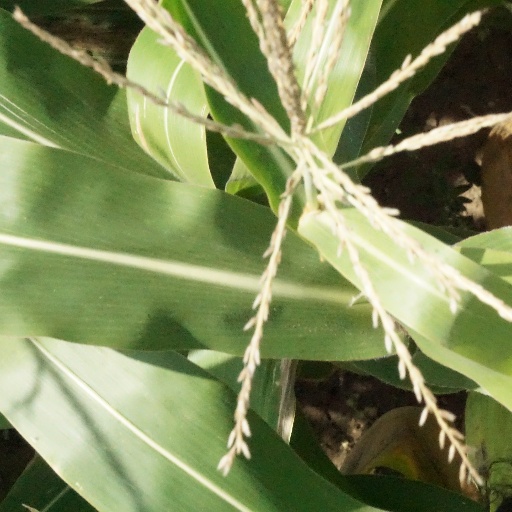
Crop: maize; corn